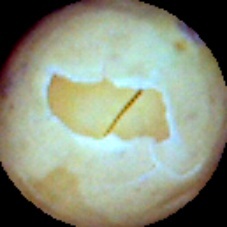
Label: Skin-damaged